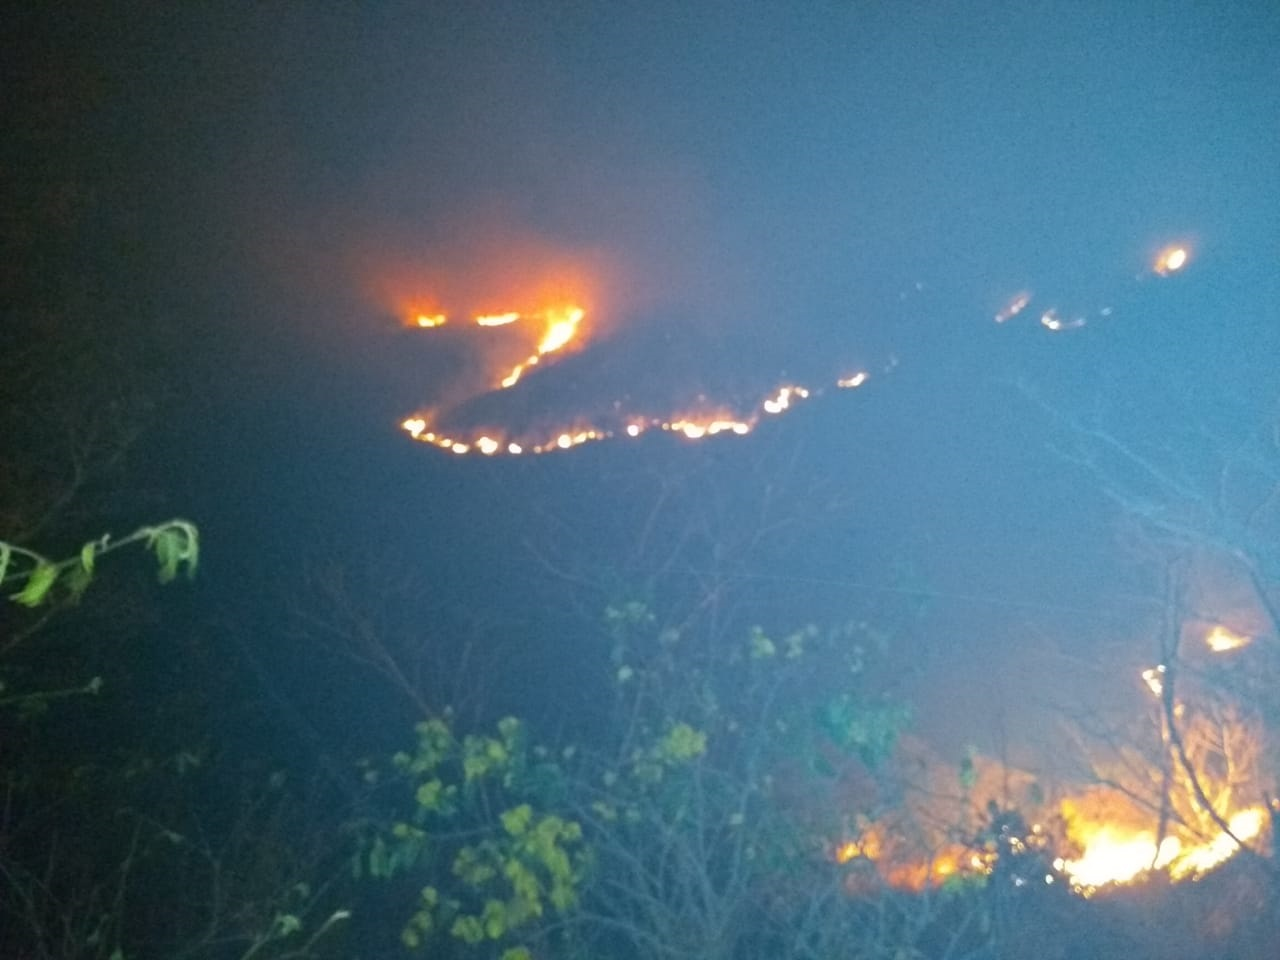
Fire: yes
Smoke: no